Kendall Waston

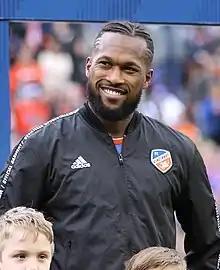
Waston with FC Cincinnati in 2019

Kendall Jamaal Waston Manley (born 1 January 1988) is a Costa Rican professional footballer who plays as a centre-back and forward for Liga FPD club Saprissa and the Costa Rica national team.